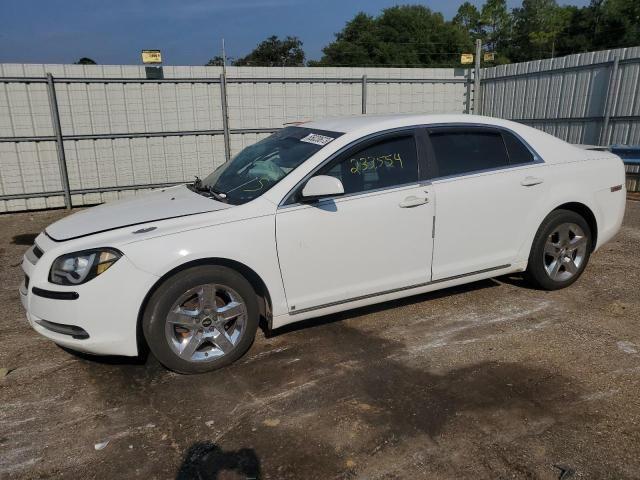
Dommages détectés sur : capot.
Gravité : mineur